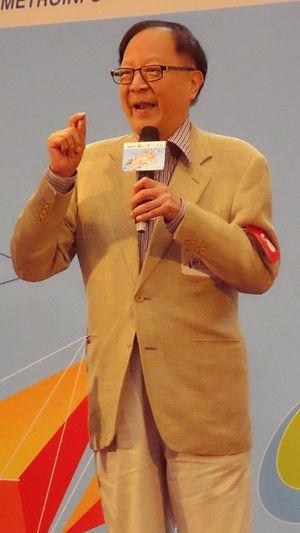
Chung King-fai est un acteur et pionnier de l'art du spectacle contemporain hongkongais. Il est également réalisateur, producteur de télévision, animateur d'émissions et éducateur en arts de la scène. Il est le fondateur et président de la fédération hongkongaise des sociétés dramatiques, du comité des formes d'arts du Département des loisirs et de la culture de Hong Kong, président du Exploration Theatre, et directeur artistique du Conseil de développement des arts de Hong Kong.